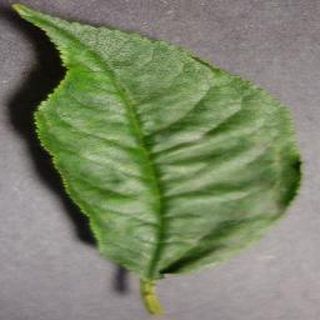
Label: cherry_powdery_mildew